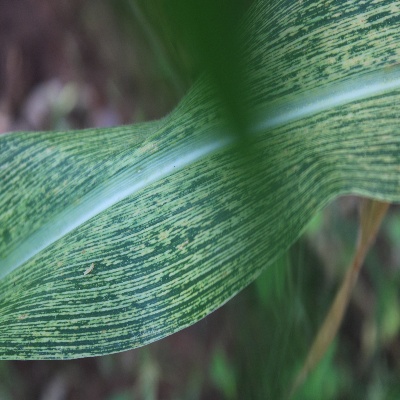
Crop: Maize
Condition: streak virus